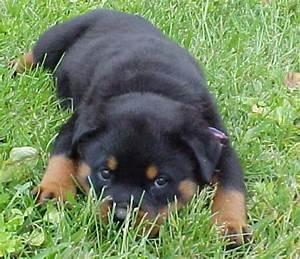
dog